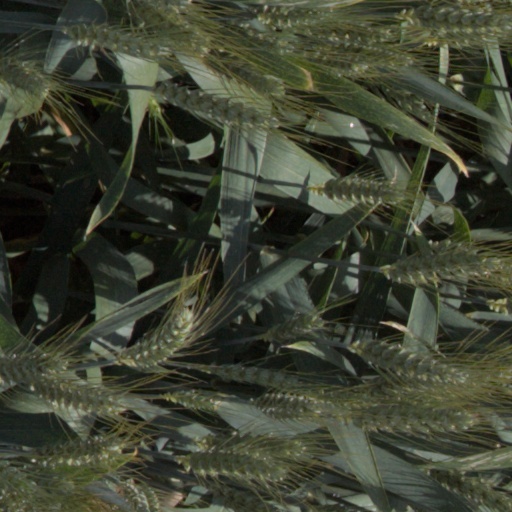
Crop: wheat